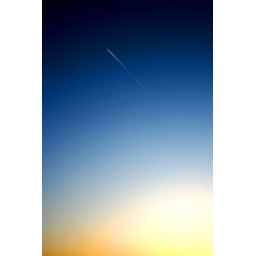
Shot of a plane flying across the sky at sunset. Taken in Odaiba, Japan